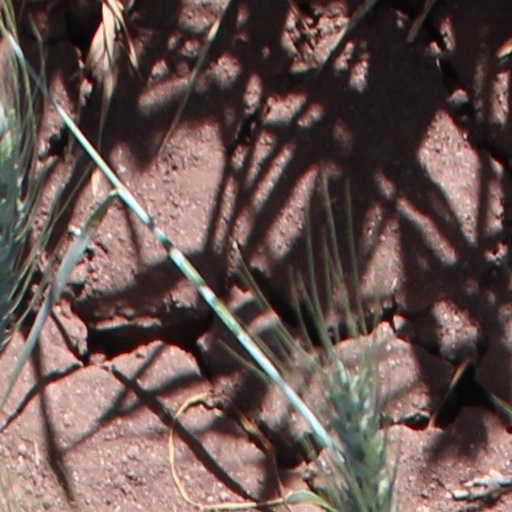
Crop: wheat